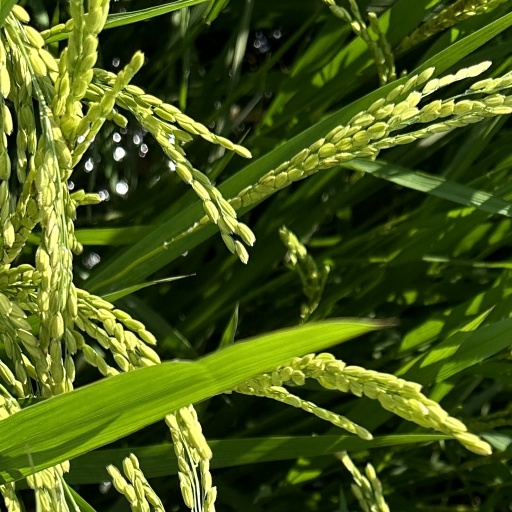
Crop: rice